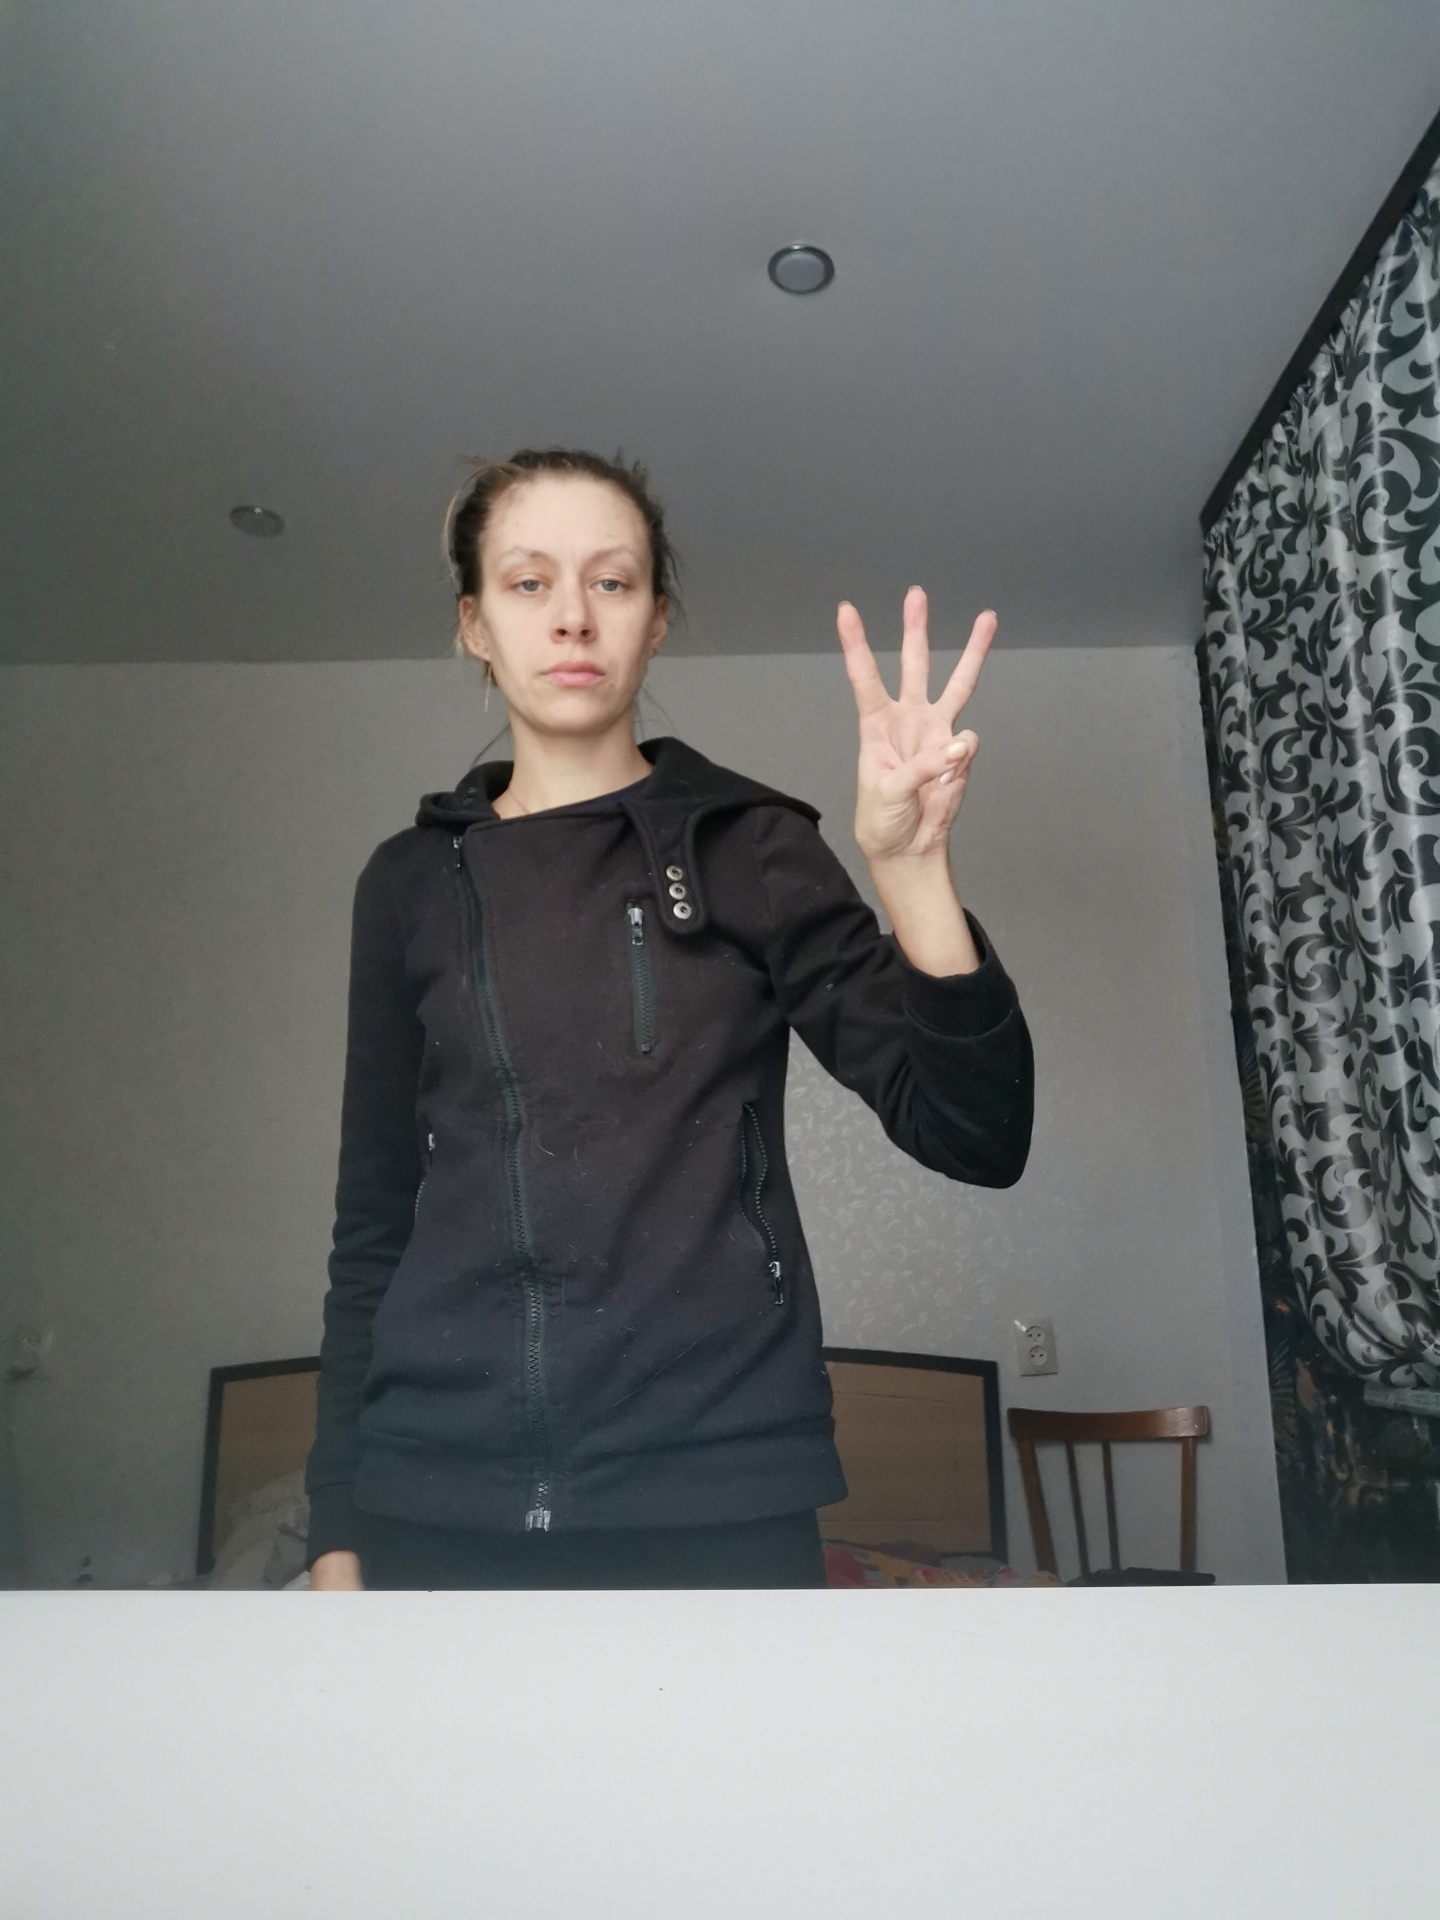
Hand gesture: three